Orlando L. Martin

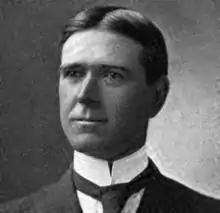

Orlando L. Martin (April 28, 1872 – May 2, 1951) was a Vermont farmer, teacher and politician who served as Speaker of the Vermont House of Representatives.